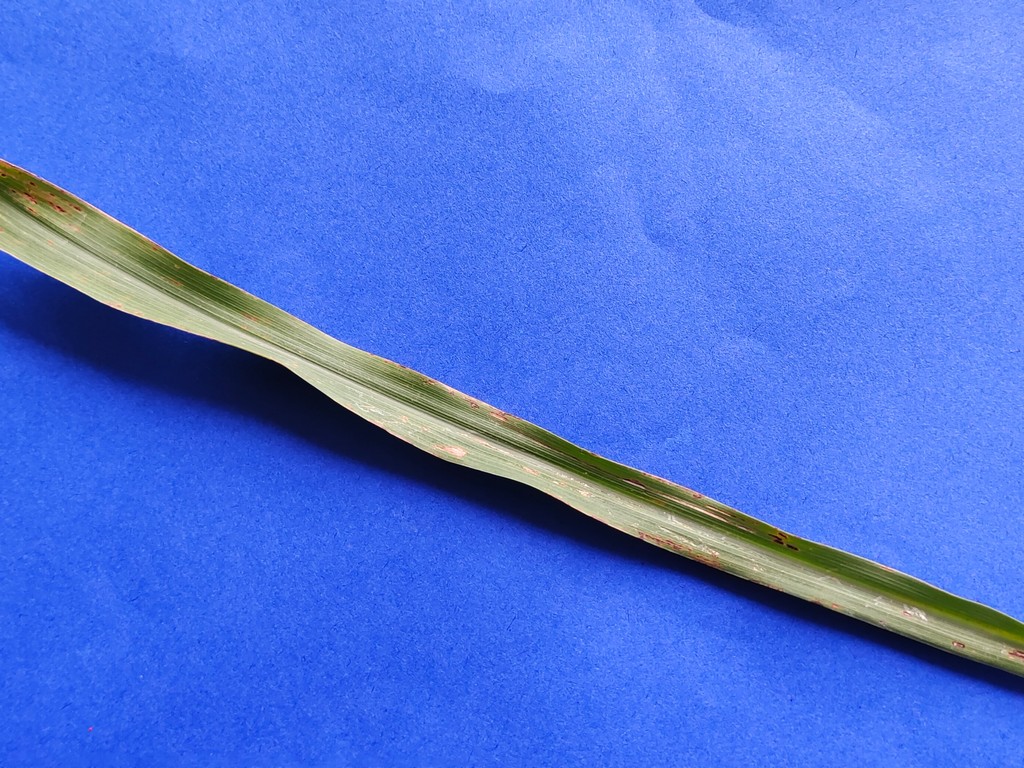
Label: Unhealthy